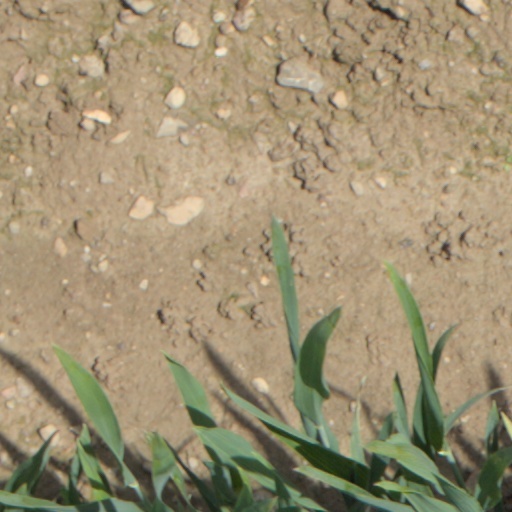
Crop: wheat